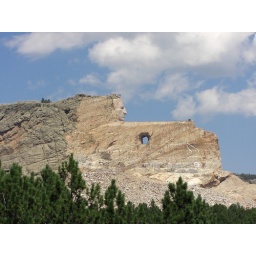
took 50 years to finish the face. other 90% still being worked on.. crazy horse monument near custer, wy